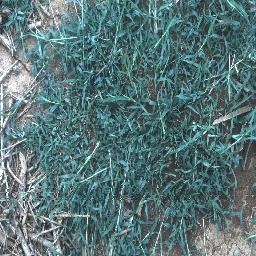
Label: negative